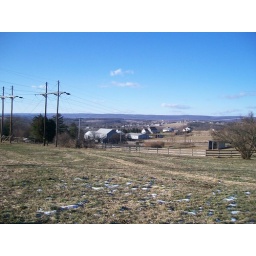
In the foreground is a pasture of the horse farm, in the far background is the Blue Ridge, and in between is mostly Bushkill Township.